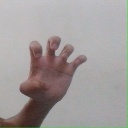
अक्षर: झ